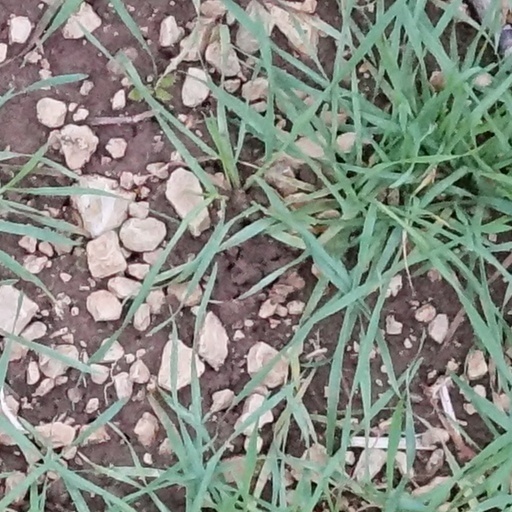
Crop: wheat